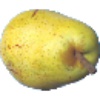
Label: pear_monster